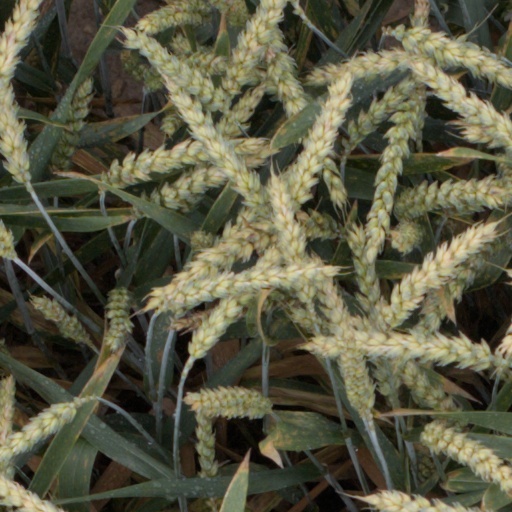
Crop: wheat